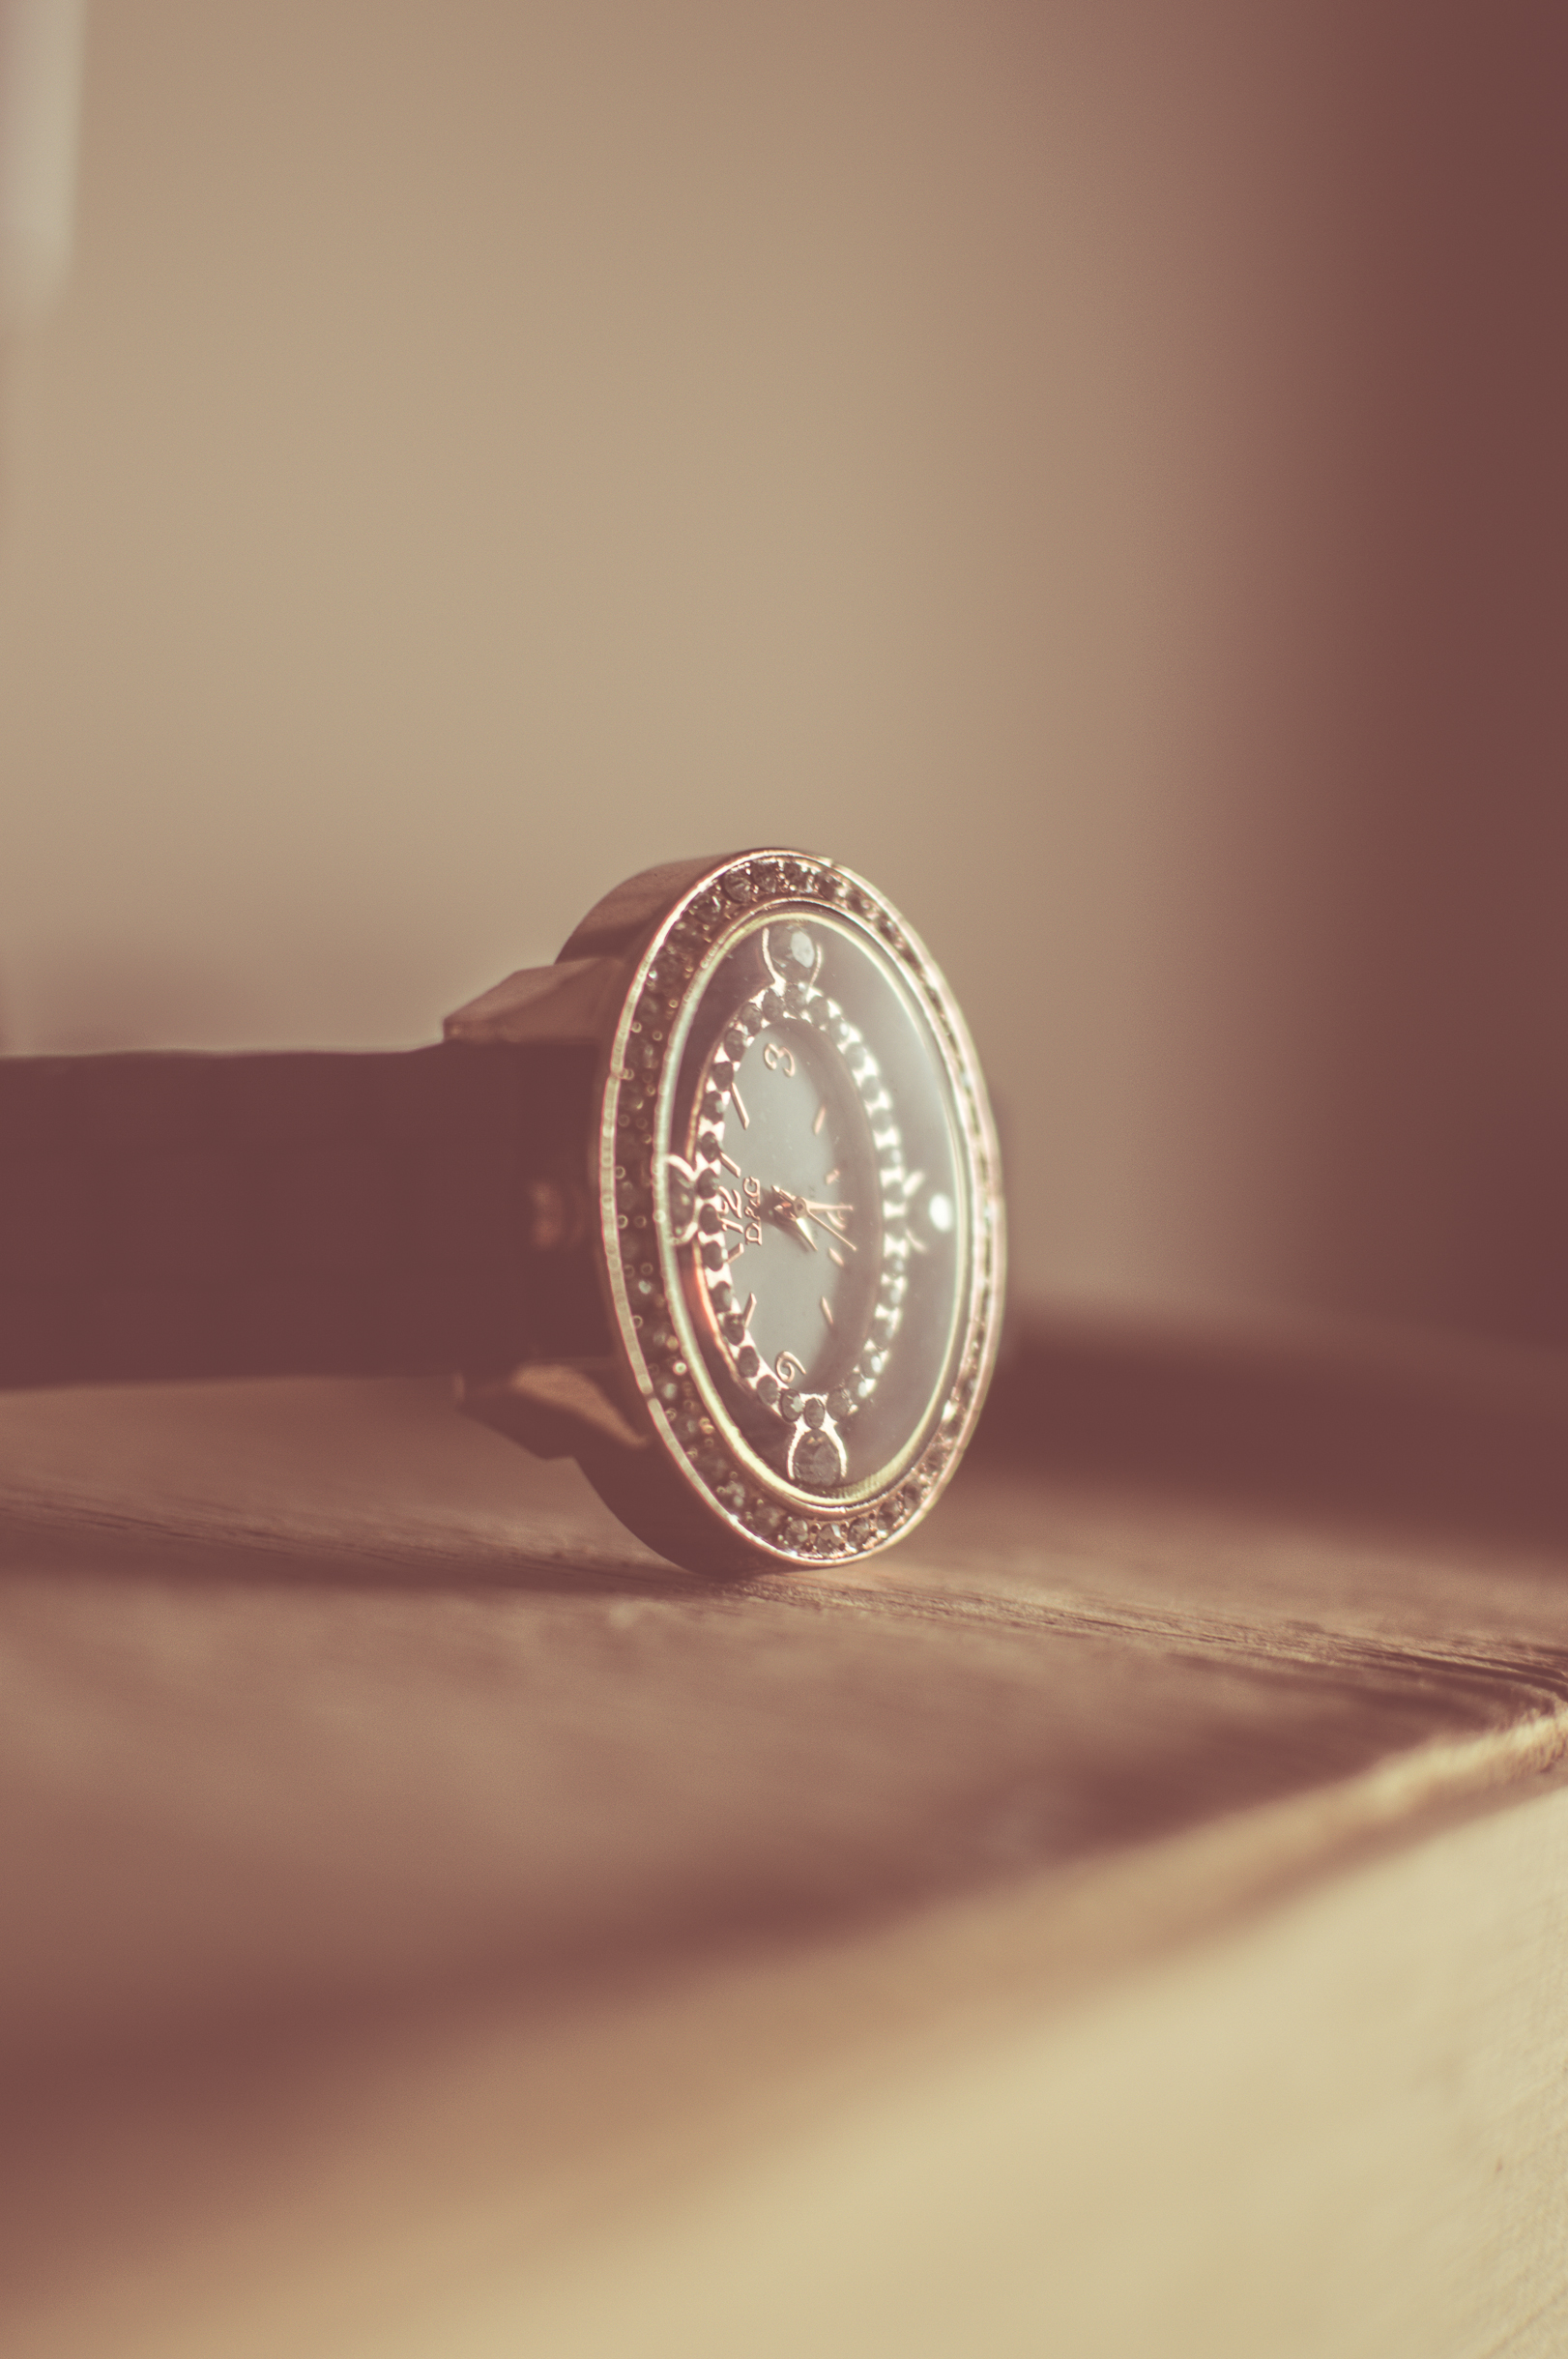
watch, vintage, ring, time, old, metal, timepiece, circle, jewellery, wristwatch, silver, shape, fancy, fashion accessory